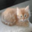
Label: cat